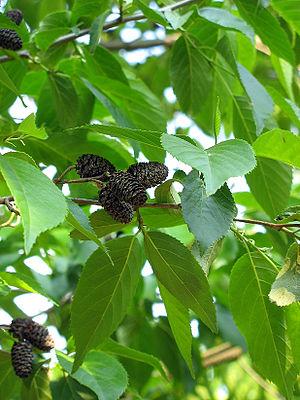
L’aulne de Spaeth est un arbre de la famille des Betulaceae. C'est un aulne ornemental hybride, issu du croisement d’Alnus subcordata et d’Alnus japonica, obtenu à Berlin en 1908.